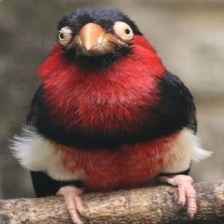
Species: BEARDED BARBET
Scientific name: LYBIUS DUBIUS